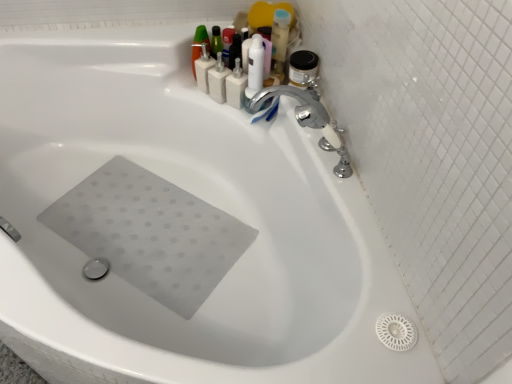
Question: In the image, there is a chrome metallic faucet at upper right, the 2th tap from the back. Select a few points in the free space to the back side of chrome metallic faucet at upper right, the 2th tap from the back. Your answer should be formatted as a list of tuples, i.e. [(x1, y1)], where each tuple contains the x and y coordinates of a point satisfying the conditions above. The coordinates should be between 0 and 1, indicating the normalized pixel locations of the points in the image.
Answer: [(0.623, 0.374)]